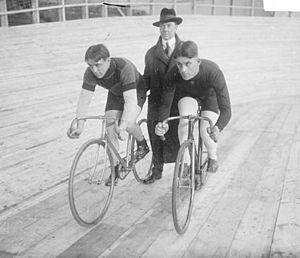
Francesco Verri est un coureur cycliste italien.
Les Six Jours de Chicago sont une course cycliste de six jours disputée au Chicago Coliseum, puis au Chicago Stadium et au International Amphitheatre. Cinquante éditions ont été organisées. L'Allemand Gustav Kilian détient le record de victoires avec six succès.